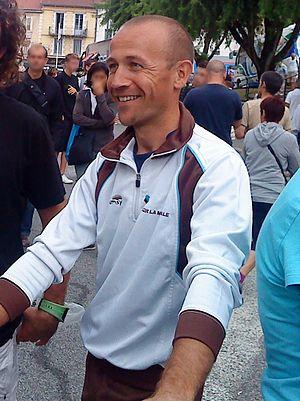
Ludovic Turpin à l'issu du Tour de l'Ain 2010
Ludovic Turpin, né le 22 mars 1975 à Laval, est un coureur cycliste français. Ancien membre des équipes professionnelles Saur-Sojasun et AG2R Prévoyance, il porte ensuite les couleurs du Vélo Club de Grand-Case à Saint-Martin, dans les petites Antilles.